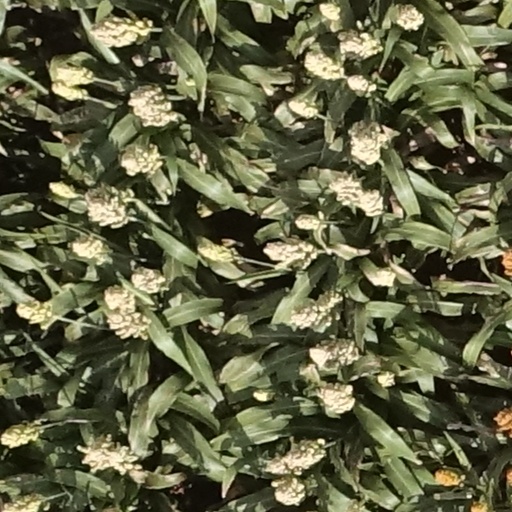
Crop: sorghum